Persephone Punic stele

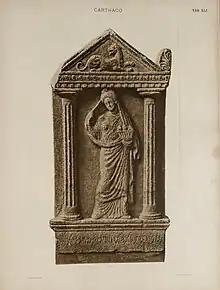
The stele, shown in the Corpus Inscriptionum Semiticarum

The Persephone Punic stele is a marble bas-relief stele of the Greek deity Persephone above a short punic inscription.